Bullet Run

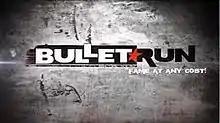
Bullet Run Logo

Bullet Run was a free-to-play online multiplayer first-person shooter video game developed by German studio ACONY and published by Sony Online Entertainment in 2012.